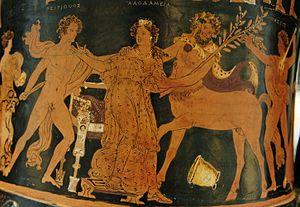
Un centaure tente d'enlever Hippodamie (nommée ici Laodamie)
Dans la mythologie grecque, Pirithoos ou Pirithoüs, fils de Zeus selon Homère ou d'Ixion selon d'autres auteurs et de Dia, est roi des Lapithes.
Dans la mythologie grecque, Hippodamie est la fille d'Atrax ou de Boutès.